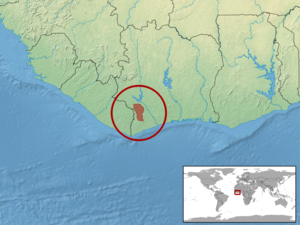
Atheris hirsuta est une espèce de serpents de la famille des Viperidae.